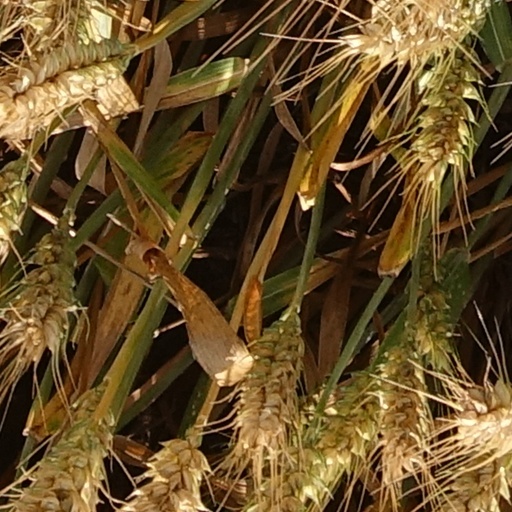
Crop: wheat